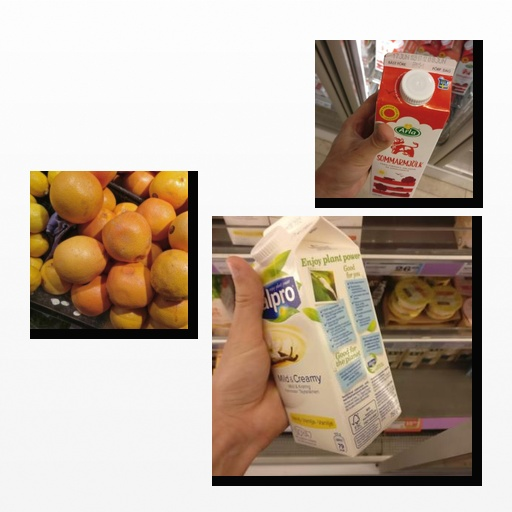
Food items: milk, red_grapefruit, vanilla_soyghurt